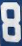
Number: 8